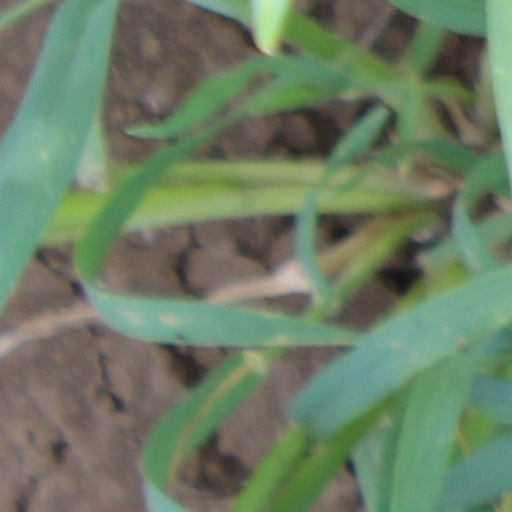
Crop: wheat